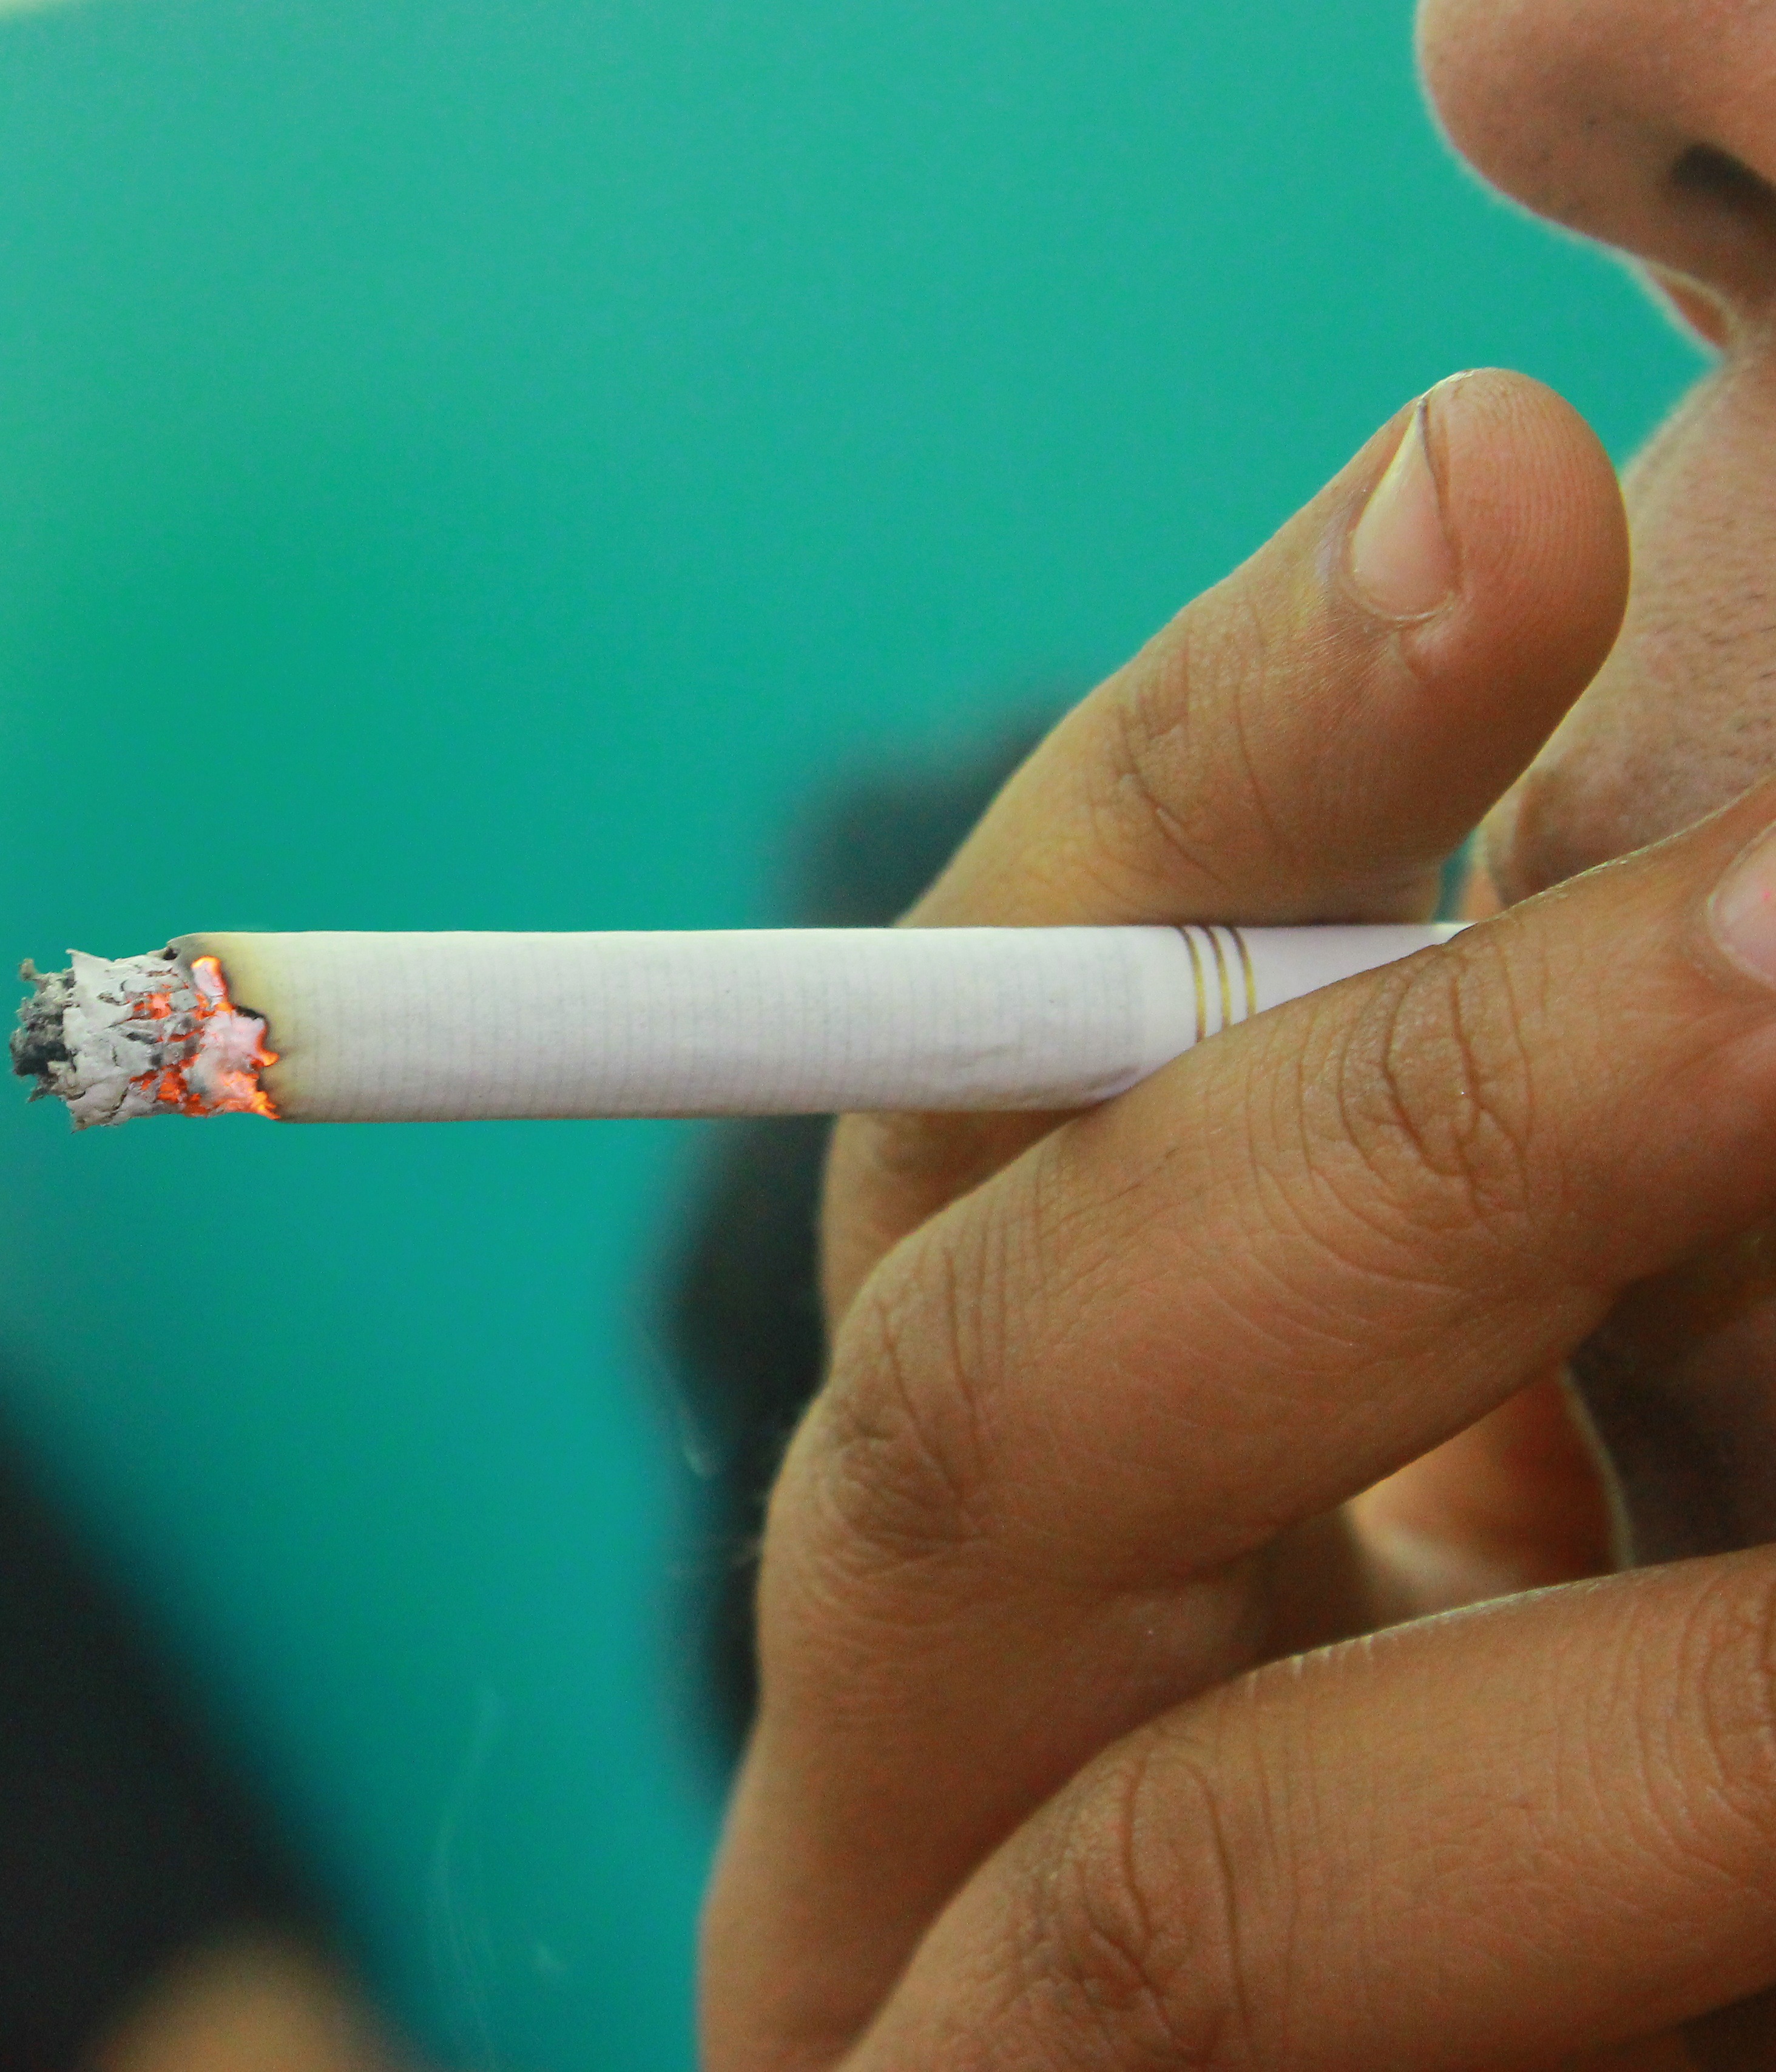
writing, hand, person, smoke, smoking, leg, finger, ash, nail, health, lip, cigarette, burn, manicure, burning, eye, toxic, skin, cigar, tooth, addiction, tobacco, smoker, cancer, habit, unhealthy, nicotine, addict, narcotic